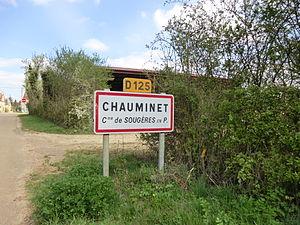
Panneau d'entrée du hameau Chauminet à Sougères-en-Puisaye.
Sougères-en-Puisaye est une commune française située dans le département de l'Yonne en région Bourgogne-Franche-Comté ; malgré son toponyme, ses paysages semblent plutôt l'associer à la région naturelle de la Forterre.
Chauminet est un hameau de Sougères-en-Puisaye situé à environ 1,5 km au sud du bourg du village.